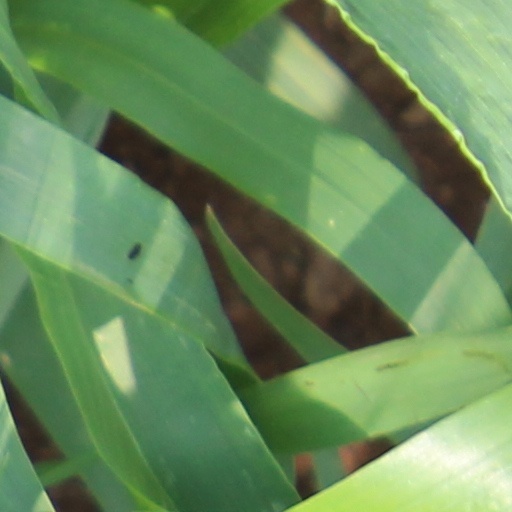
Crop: wheat